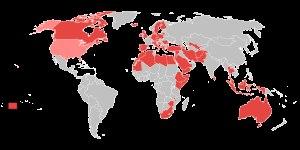
L'Union américaine pour les libertés civiles est une importante association à but non lucratif américaine basée à New York dont la mission est de « défendre et préserver les droits et libertés individuelles garanties à chaque personne dans ce pays par la Constitution et les lois des États-Unis ». Ses moyens d'actions sont les poursuites judiciaires, le lobbying législatif et l'éducation civile communautaire. Les actions qu'elle a intentées ont souvent fait évoluer le droit constitutionnel.